Autoxidation

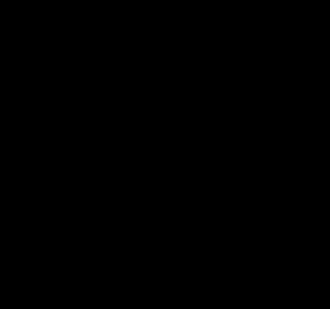
The cyclic mechanism of autoxidation

The autoxidation of unsaturated fatty acids causes them to crosslink to form polymers. This phenomenon has been known since antiquity and forms the basis of drying oils, which were traditionally used to make many varnishes and paints. Linseed oil, which is rich in polyunsaturated fats, is a prime example.